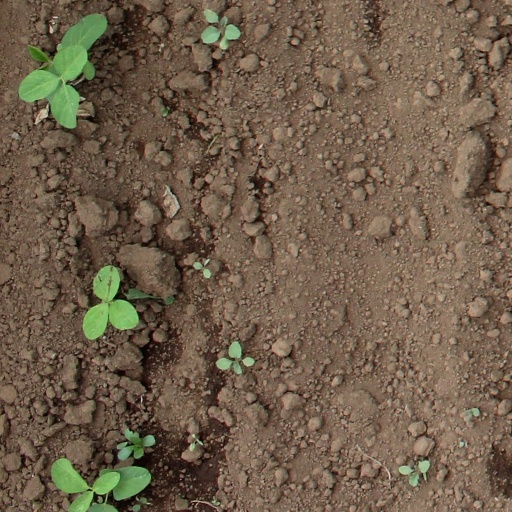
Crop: soybean